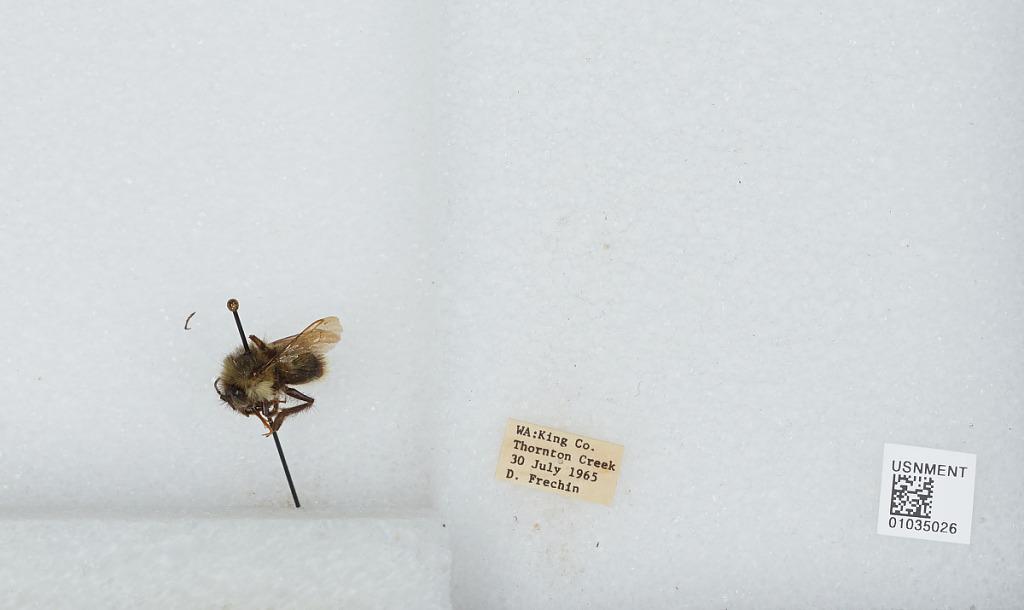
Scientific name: Bombus (Pyrobombus) mixtus Cresson
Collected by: D. Frechin
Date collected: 1965-7-30
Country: United States
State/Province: Washington
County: King
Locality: Thornton Creek
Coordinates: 47.7031, -122.309